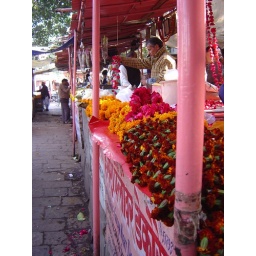
The flower market in Jaipur.